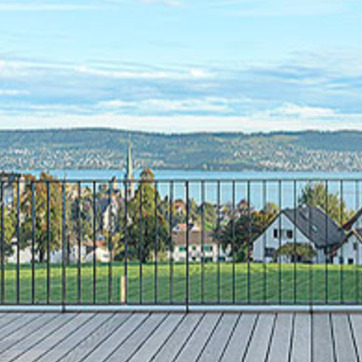
Material: water